Anđelko Habazin

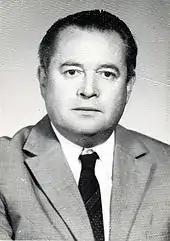
Anđelko Habazin

Anđelko Habazin was born in Zagreb (Croatia), where he graduated from the university with a degree in philosophy in 1954. He received his doctorate degree in philosophy from the University of Sarajevo (Bosnia and Herzegovina) in 1962. He worked as a professor at the University of Banja Luka (Bosnia and Herzegovina), and then at the University of Zadar (Croatia) from 1974 until 1978. He died in Zadar, aged 54.